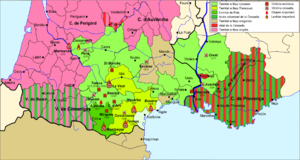
Les membres de la maison Trencavel furent à une époque parmi les seigneurs méridionaux les plus puissants après le comte de Toulouse et le roi d'Aragon qui étaient leurs suzerains. À l'apogée de leur règne, ils détenaient les vicomtés d'Agde, Albi, Ambialet, Béziers, Carcassonne, Nîmes et du Razès. Les Trencavel furent parmi les acteurs majeurs de la croisade des Albigeois qui a scellé, à plus ou moins long terme, la fin des possessions seigneuriales de cette maison, en même temps que celle des comtes de Toulouse.
Située sur un isthme entre la mer Méditerranée et l'océan Atlantique, s'étalant des Alpes aux Pyrénées et au Massif central ; l'Occitanie est à la fois un pays ouvert et de passage mais aussi un pays montagnard, véritable conservatoire de groupes humains et de traditions remontant parfois à des temps préhistoriques et protohistoriques pré-indo-européens. L'espace occitan a souvent été en opposition avec l'espace français, du fait d'un peuplement différent ou de conditions politiques contraires. Sans avoir jamais bénéficié d'aucune structure d'État souverain, ce pays présente des caractéristiques sociales propres donnant une orientation particulière aux mouvements historiques qui le traversent. Son histoire est celle d’une frange septentrionale de l’Europe du Sud qui au fur et à mesure du renforcement de l'État français s'est trouvée liée à un centre d’Europe du Nord.